Indian Institute of Management Kashipur

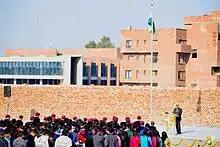
IIM Kashipur during Republic Day

Indian Institute of Management Kashipur also known as IIM Kashipur, is a public business school located in Kashipur, Uttarakhand, India. It is one of the thirteen Indian Institutes of Management the government has set up during the Eleventh Five-Year Plan. The foundation stone of the institute was laid on 29 April 2011.